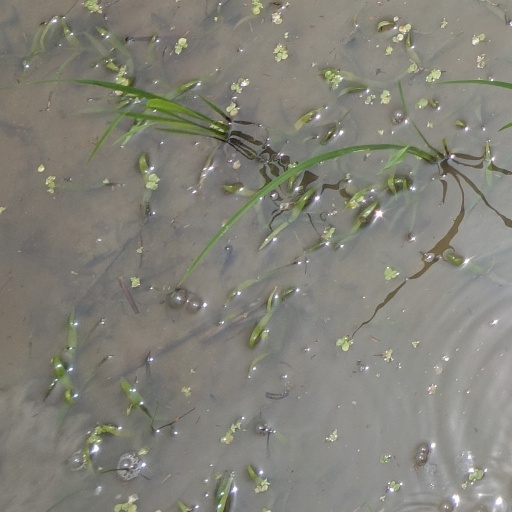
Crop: rice